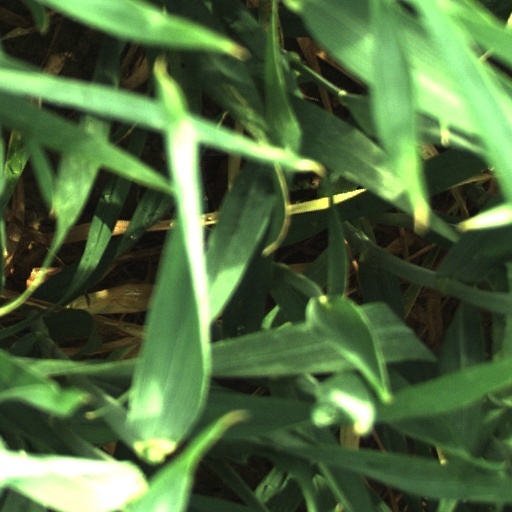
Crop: wheat